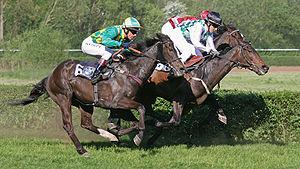
Sarrebruck est la capitale fédérale du Land de la Sarre, le plus petit État allemand — villes-Länder exceptées — en surface et en population, quoique très densément peuplé, et une des seize capitales fédérales de la République fédérale d'Allemagne.
L'hippodrome de Sarrebruck se trouve à Güdingen en Allemagne.